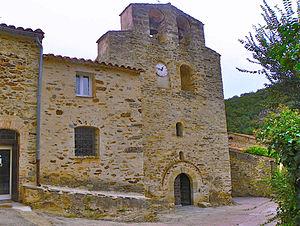
L'église Saint-Saturnin est une église romane située à Boule-d'Amont, dans le département français des Pyrénées-Orientales en région Occitanie.
Cet article recense les monuments historiques des Pyrénées-Orientales, en France.